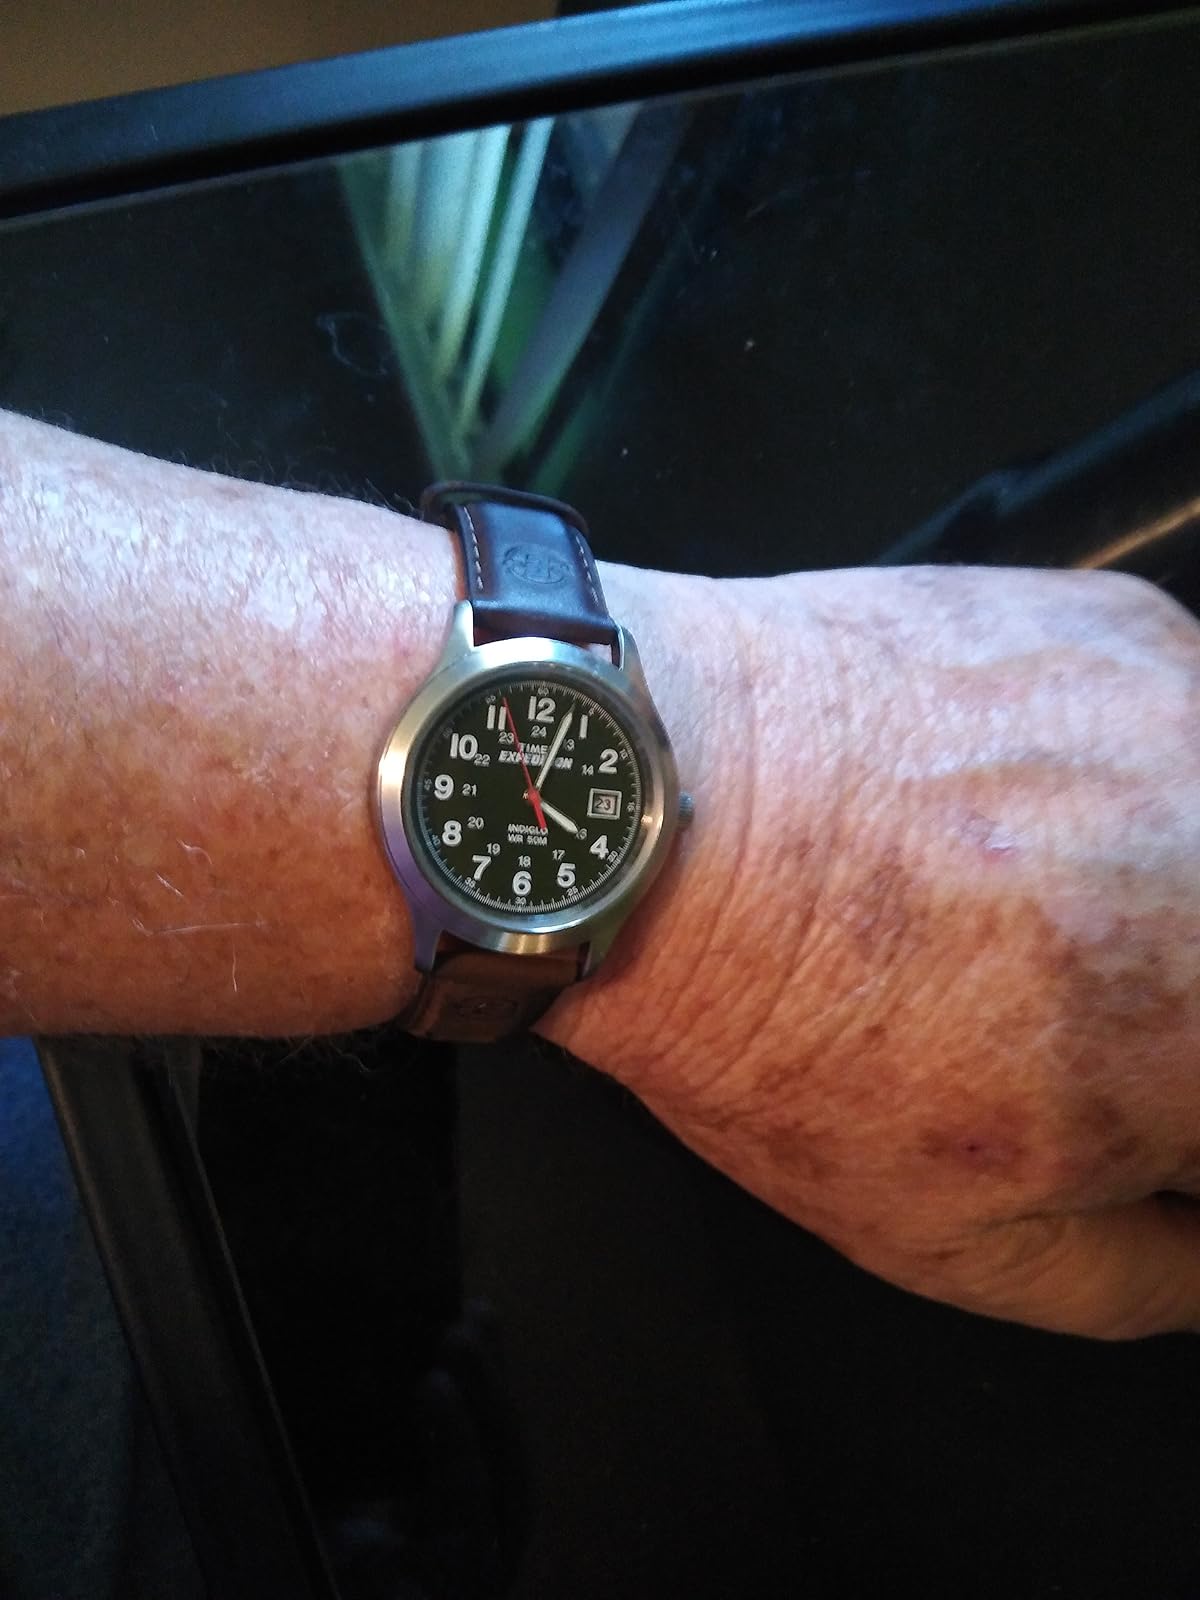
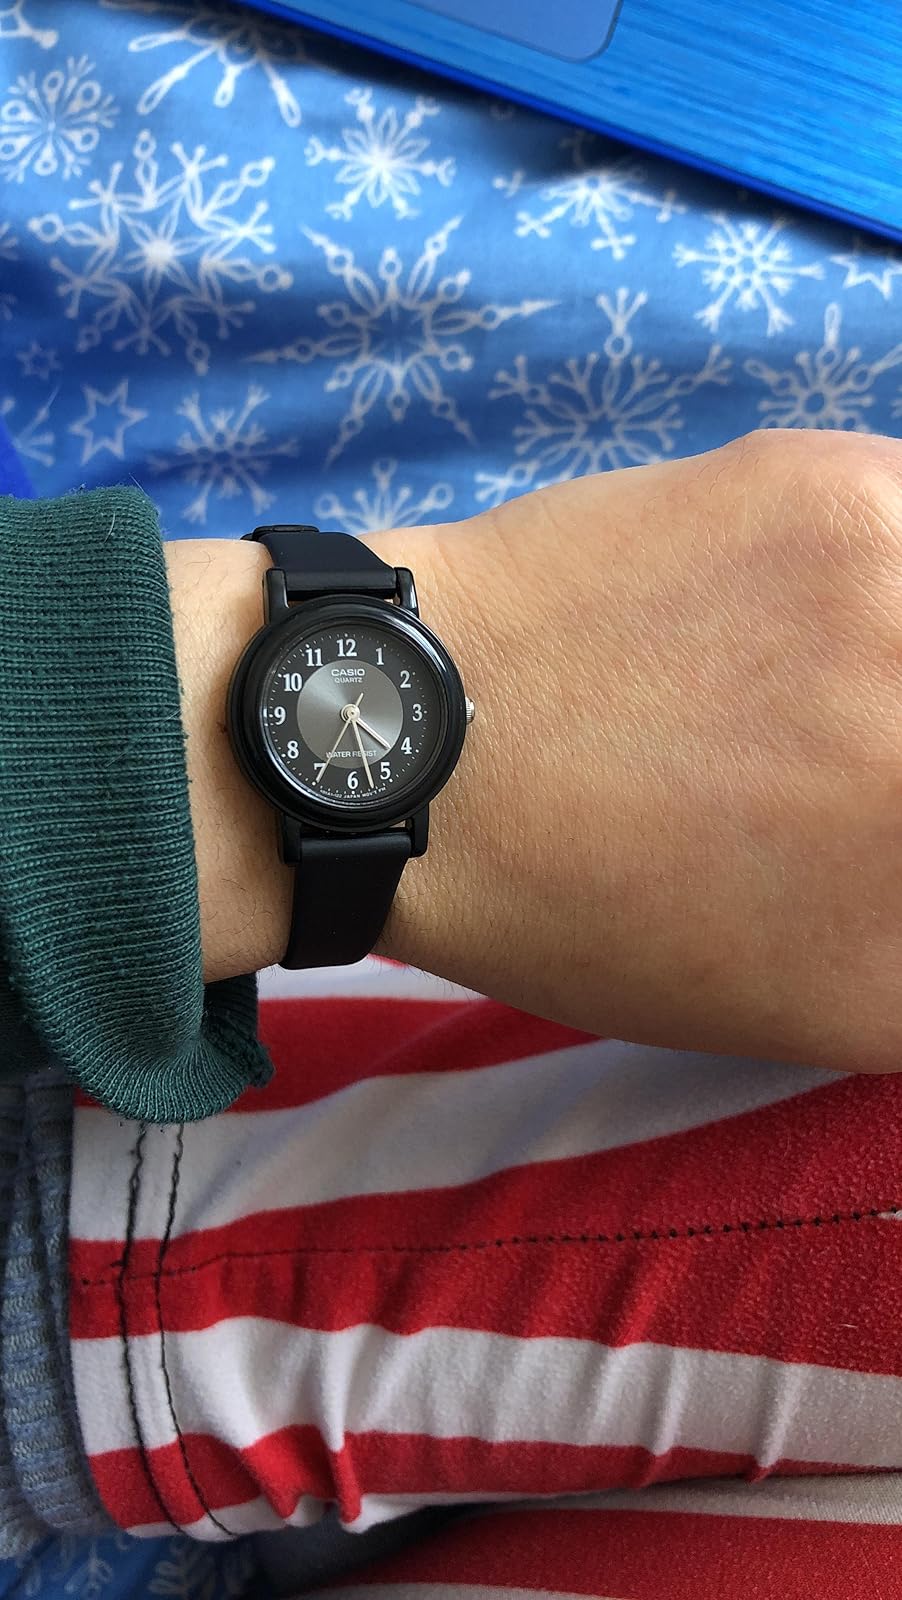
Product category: accessories_watch
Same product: no